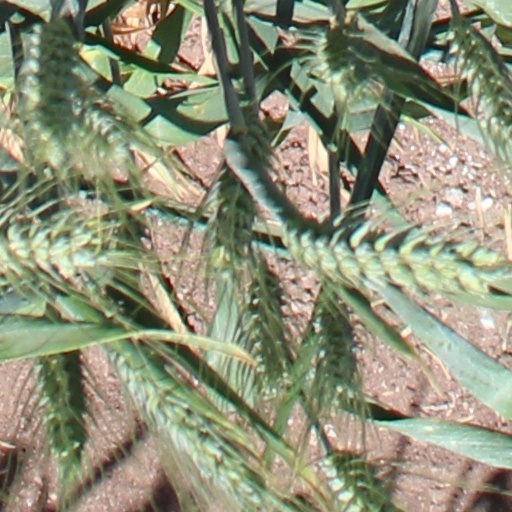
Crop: wheat